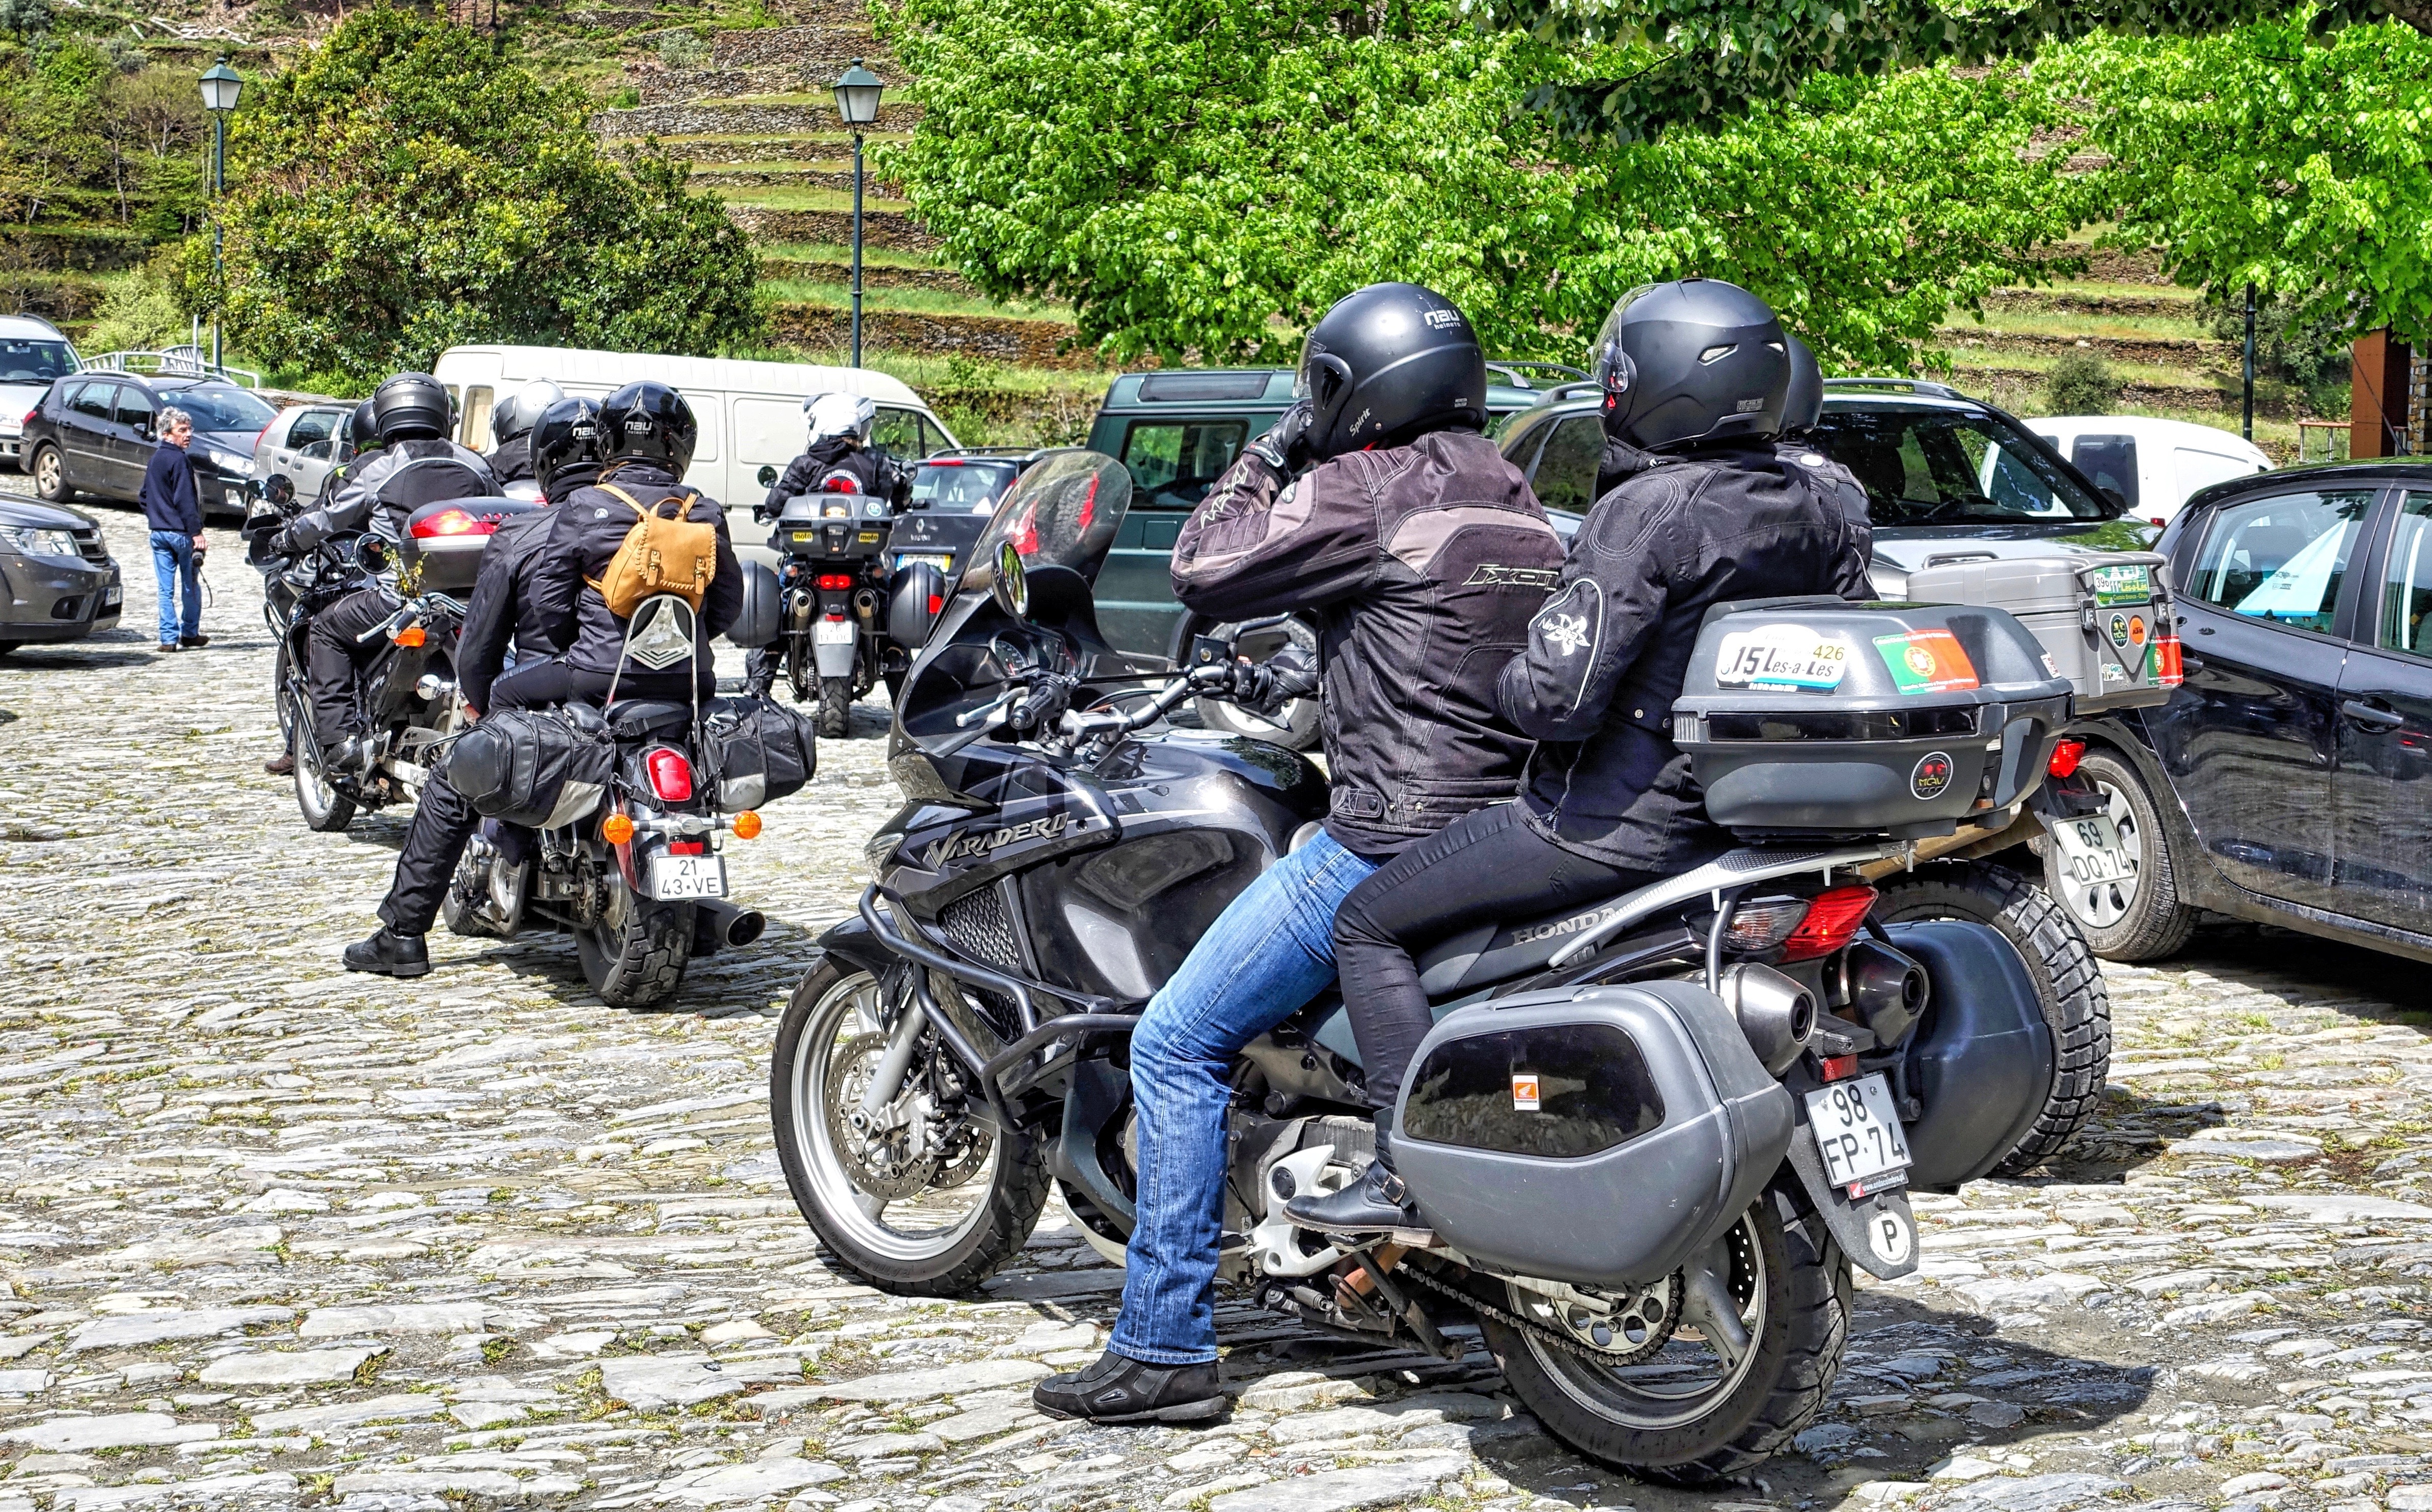
group, car, vehicle, motorcycle, tour, motorbikes, motorcycling, cavalcade, automobile make